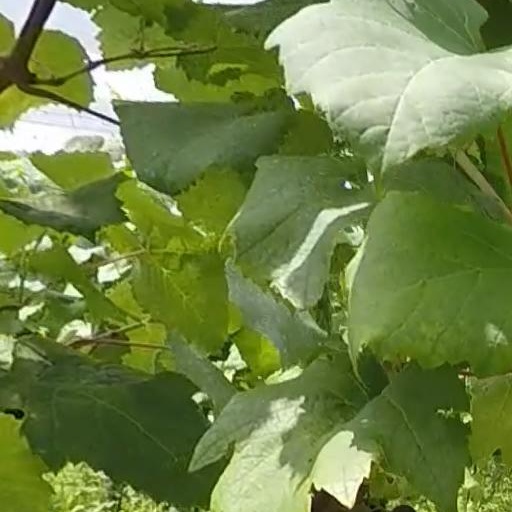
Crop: grape